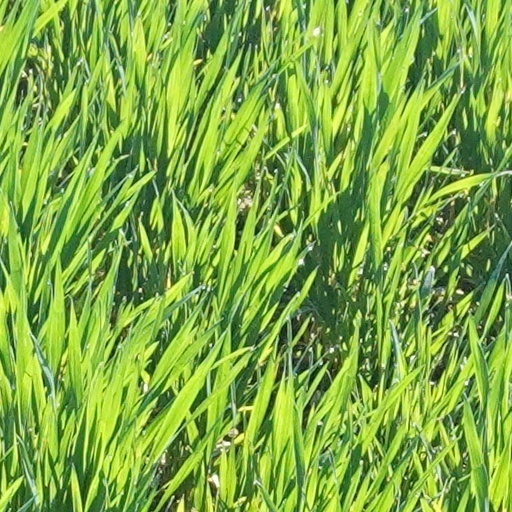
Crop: wheat